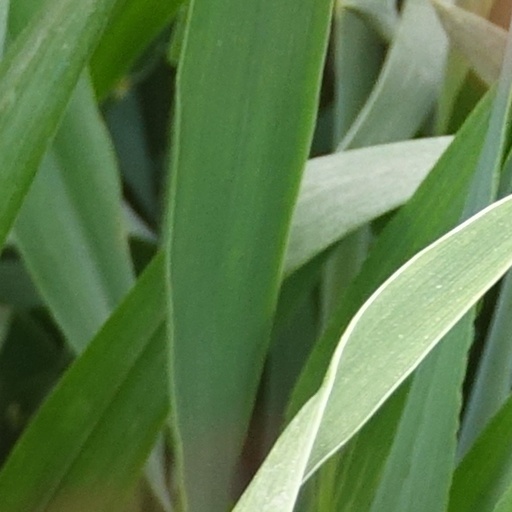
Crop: wheat